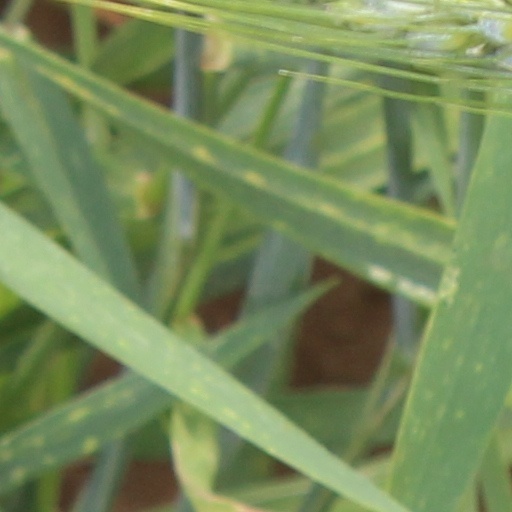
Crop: wheat